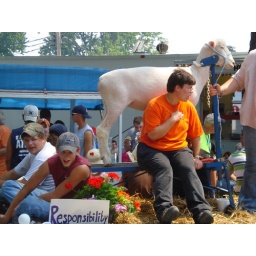
Doesn't it look like the person in the orange shirt is yelling something like, &amp;quot;This goat is my responsibility!&amp;quot;